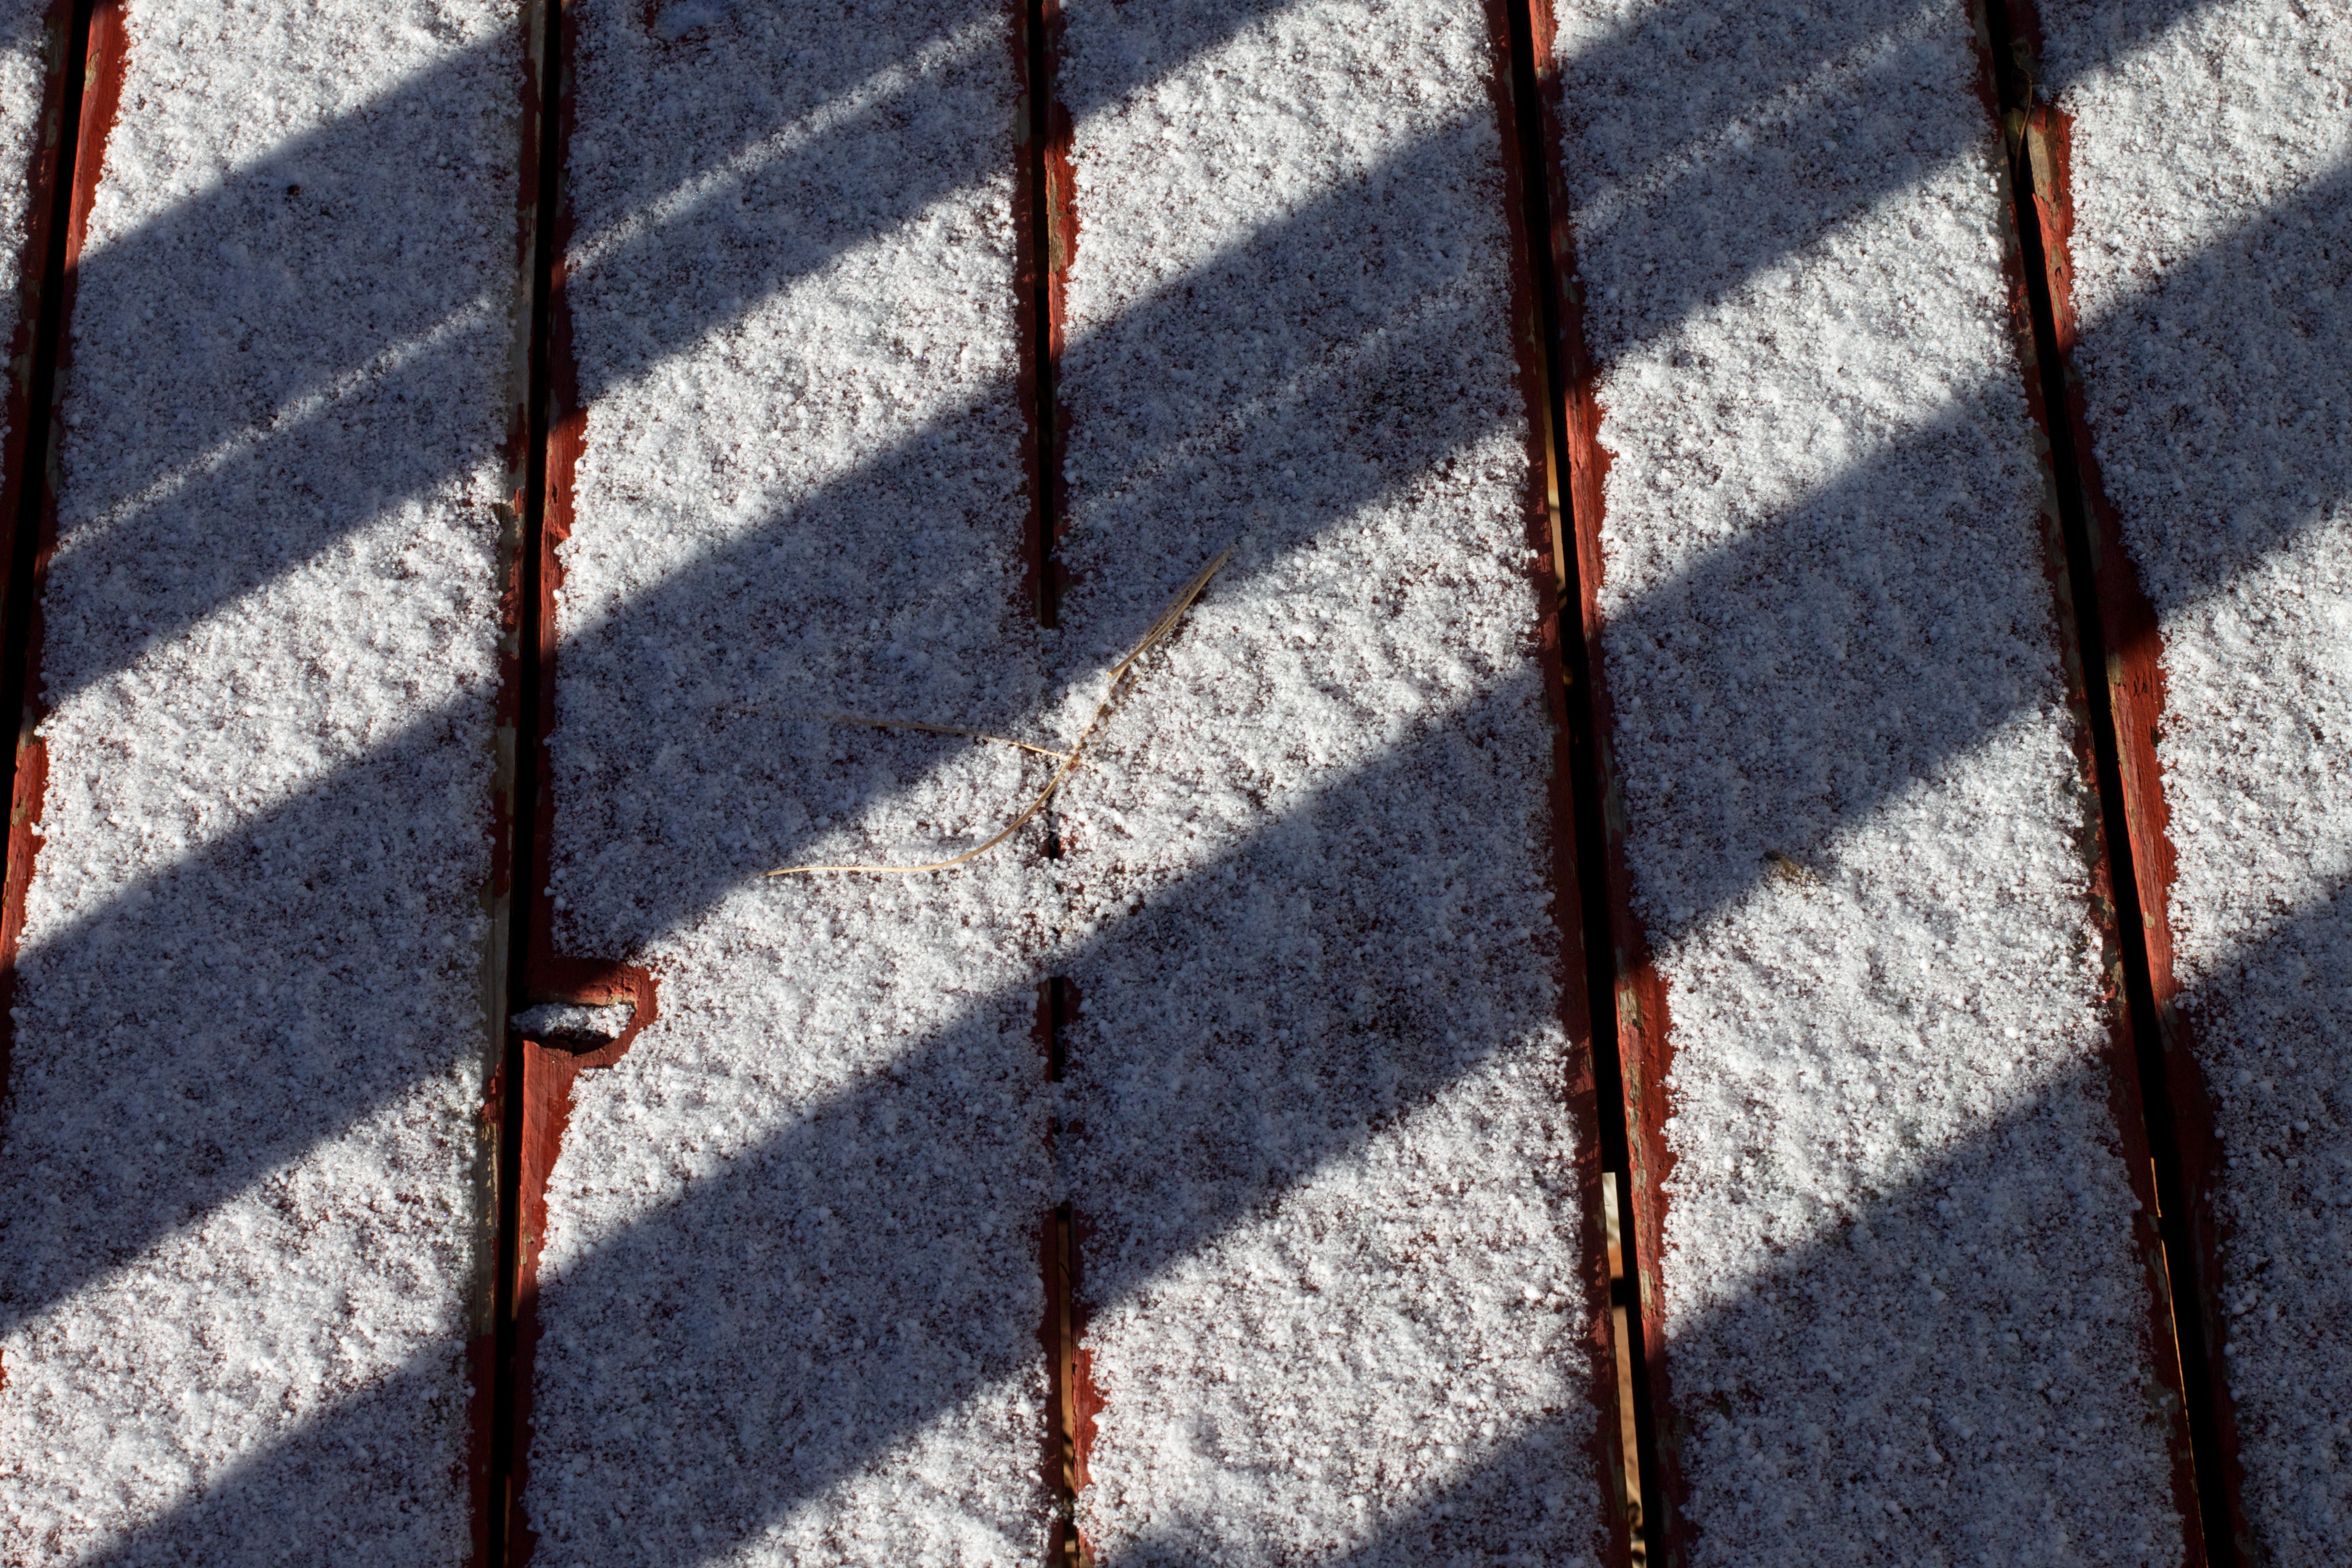
wood, texture, floor, wall, asphalt, line, red, color, shadow, blue, black, material, shape, flooring, road surface